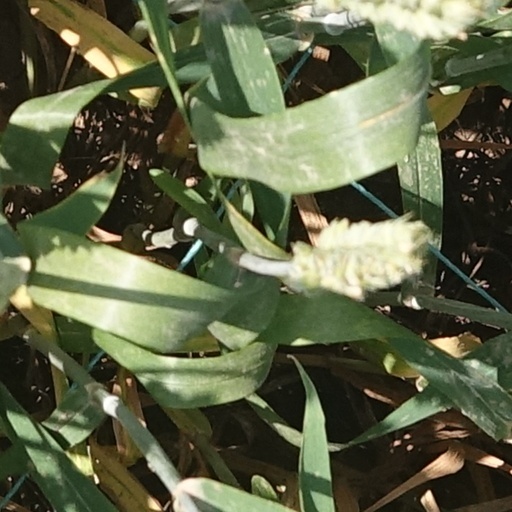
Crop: wheat